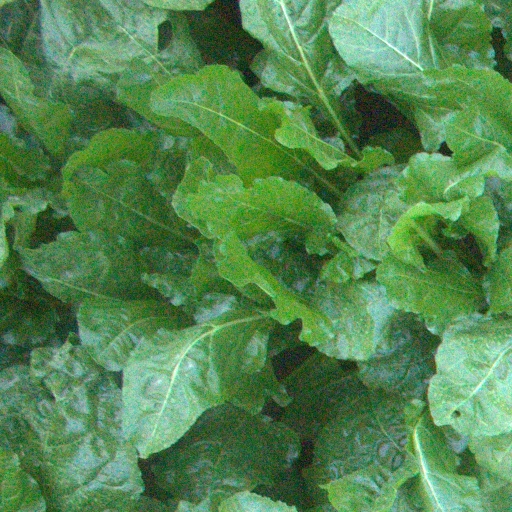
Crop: sugar beet